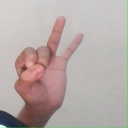
अक्षर: ण